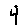
Label: 4